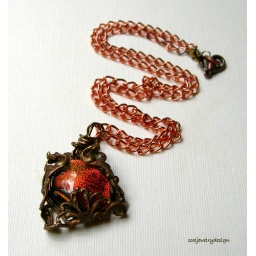
dichroic rust orange glass set asymmetrically within brass filigree on copper chain - necklace